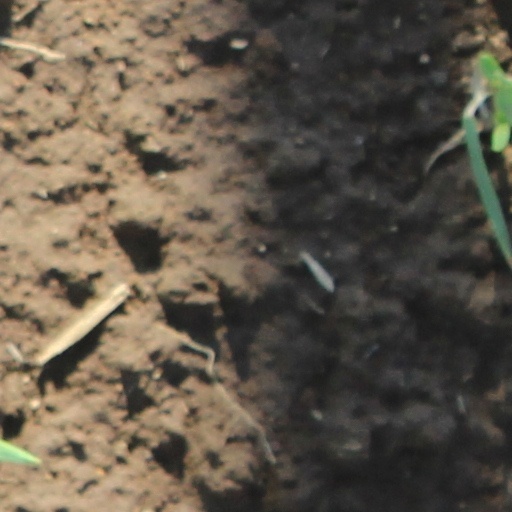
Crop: wheat